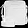
Label: Bag